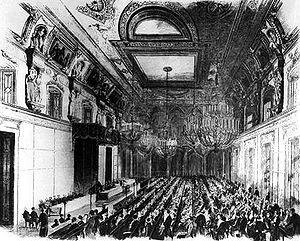
Gustav Mevissen, appelé à partir de 1884 Gustav von Mevissen, est un industriel et homme politique allemand. Après des débuts dans le textile, il investit dans les chemins de fer et dans l'industrie lourde. Pionnier, il fonde également plusieurs banques dont la Darmstädter Bank ainsi que des sociétés d'assurance. Sur le plan politique, il est un des meneurs des libéraux rhénans. Il entre au parlement régional de la Rhénanie prussienne, puis au parlement uni prussien et enfin au parlement de Francfort durant la révolution de mars 1848. En 1866, il intègre la chambre des seigneurs de Prusse, la chambre haute du parlement prussien.
L'assemblée nationale prussienne est la première assemblée élue du royaume de Prusse. Elle fut créée à la suite de la révolution de mars, qui avait pour objectif de mettre fin à la restauration politique, établir des libertés politiques ainsi que l'unité nationale. La tâche de l'assemblée était la rédaction d'une constitution pour le royaume, ce qui la rapprochait du parlement de Francfort, qui devait alors être en train d'effectuer de même à l'échelle nationale.
Le Landtag uni de Prusse, aussi connu comme la Diète prussienne unie, était la réunion de tous les parlements provinciaux, au nombre de 8, de Prusse. Il se réunit de 1847 à 1848. Avec la création de l'assemblée nationale prussienne et du parlement prussien cette assemblée devint obsolète et disparut. Il a une importance certaine pour la compréhension des événements révolutionnaires de 1848.
Gottfried Ludolf Camphausen est un banquier et homme politique rhénan.